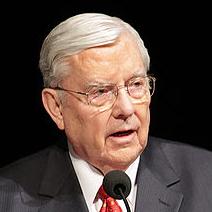
Age: 83